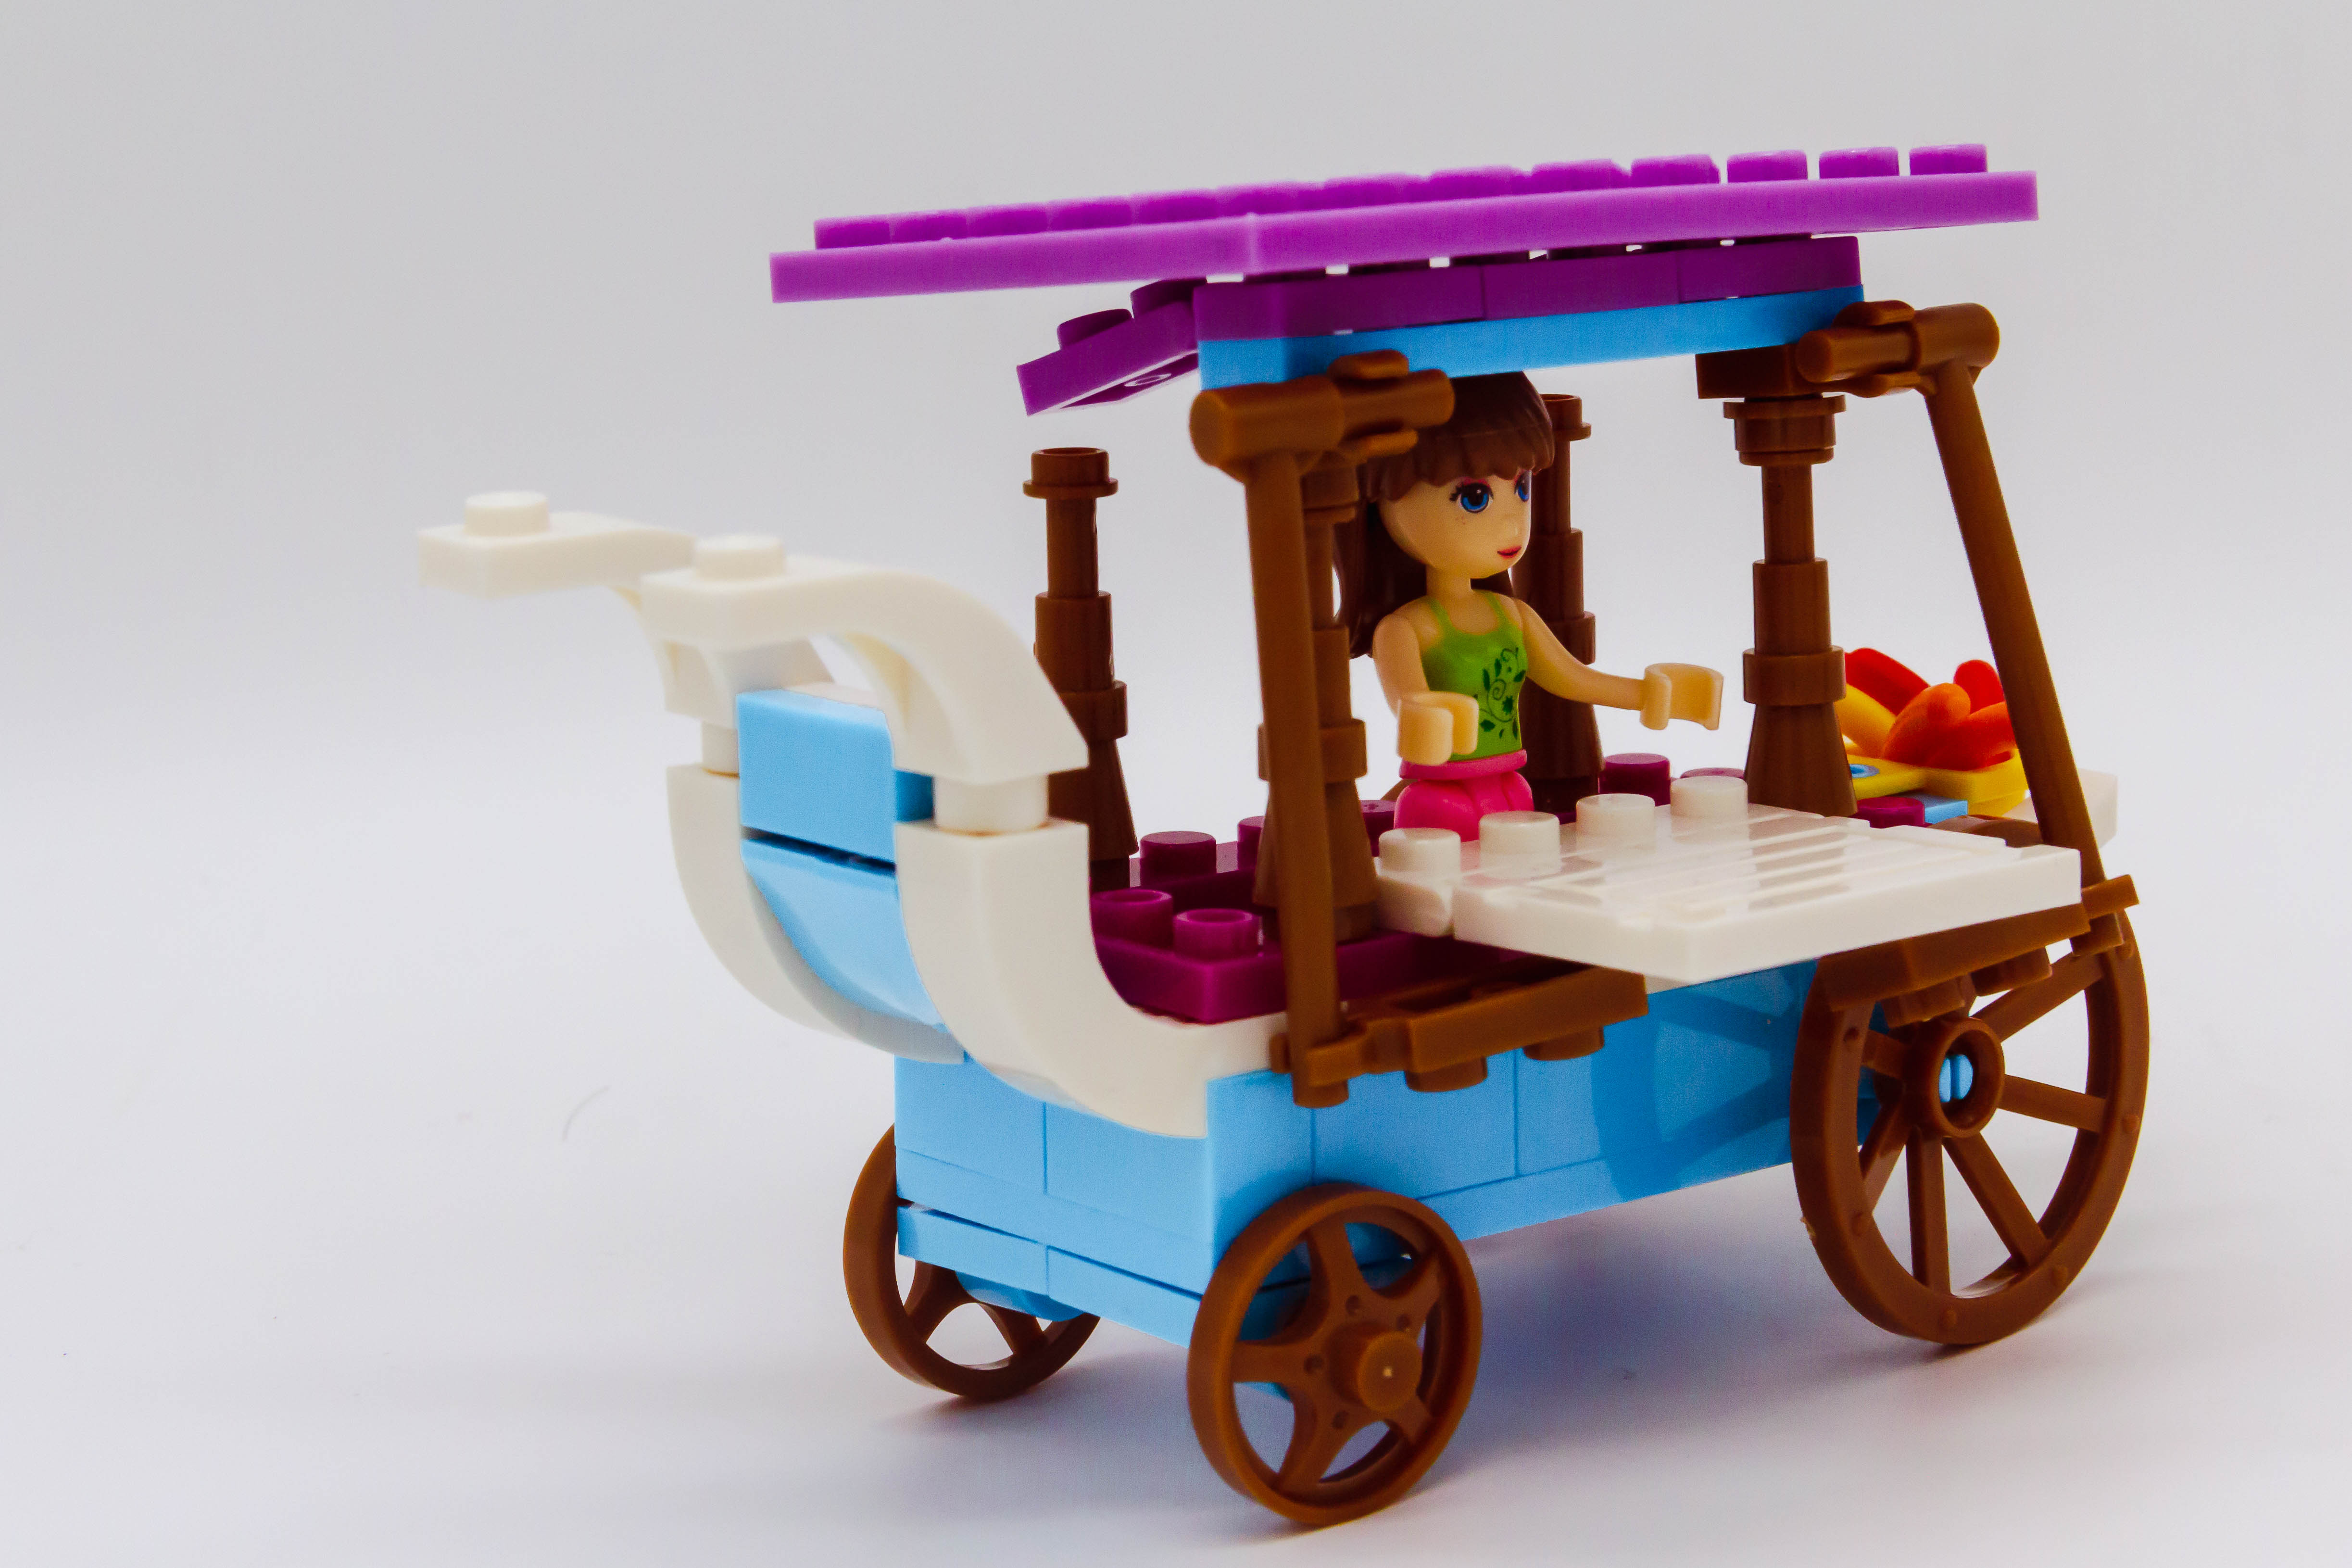
art, asia, background, beautiful, beauty, ceramic, color, culture, decoration, design, doll, face, female, figurine, girl, happy, isolated, model, nature, object, old, portrait, smile, statue, style, symbol, thai, thailand, toy, traditional, vintage, white, woman, lego, cart, product, vehicle